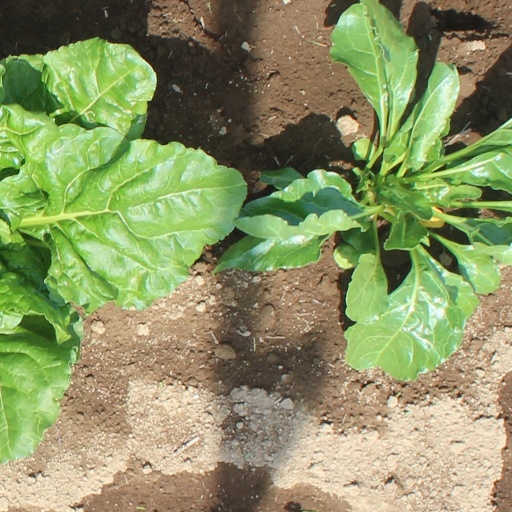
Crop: sugar beet